Kanehana Station

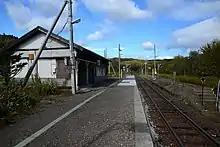
The platform in October 2015

The station opened on 5 October 1914 as . It was renamed Kanehana on 20 July 1951. The station was destaffed in 1983. With the privatization of Japanese National Railways (JNR) on 1 April 1987, the station came under the control of JR Hokkaido.